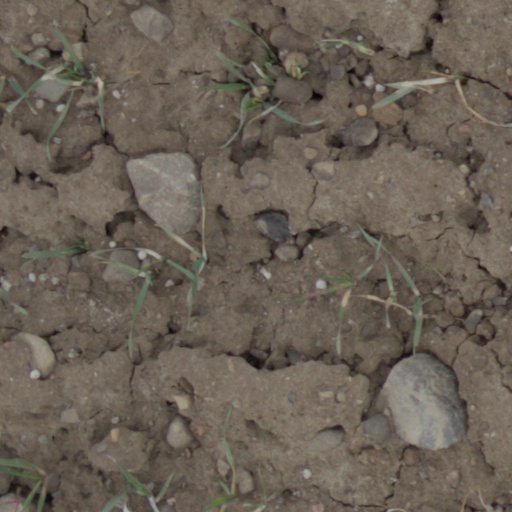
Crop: wheat